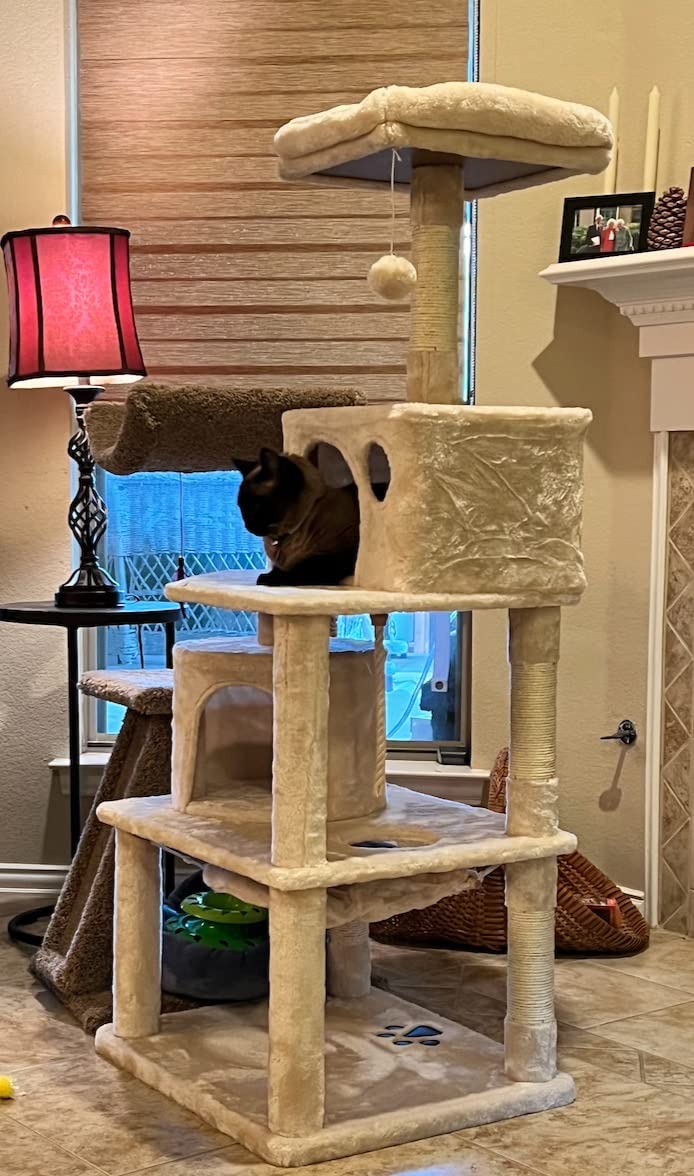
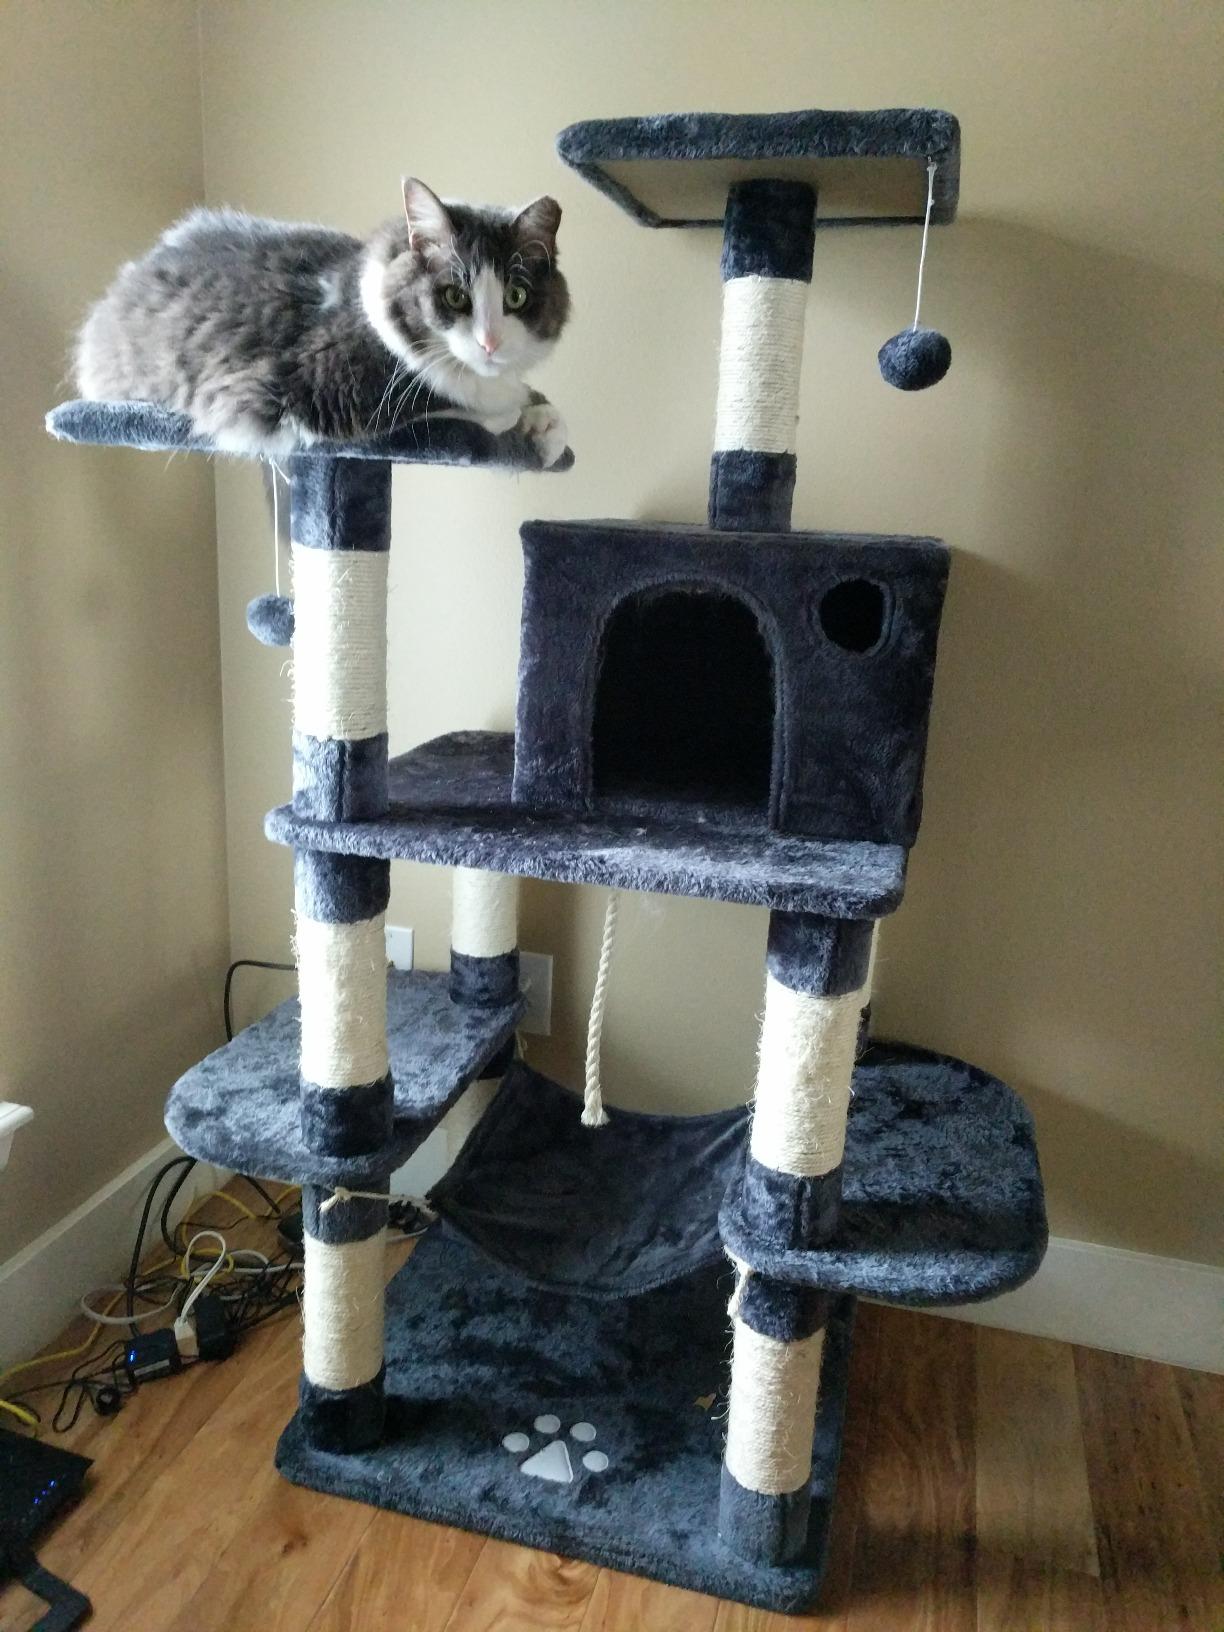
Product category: items_cat tree
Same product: no